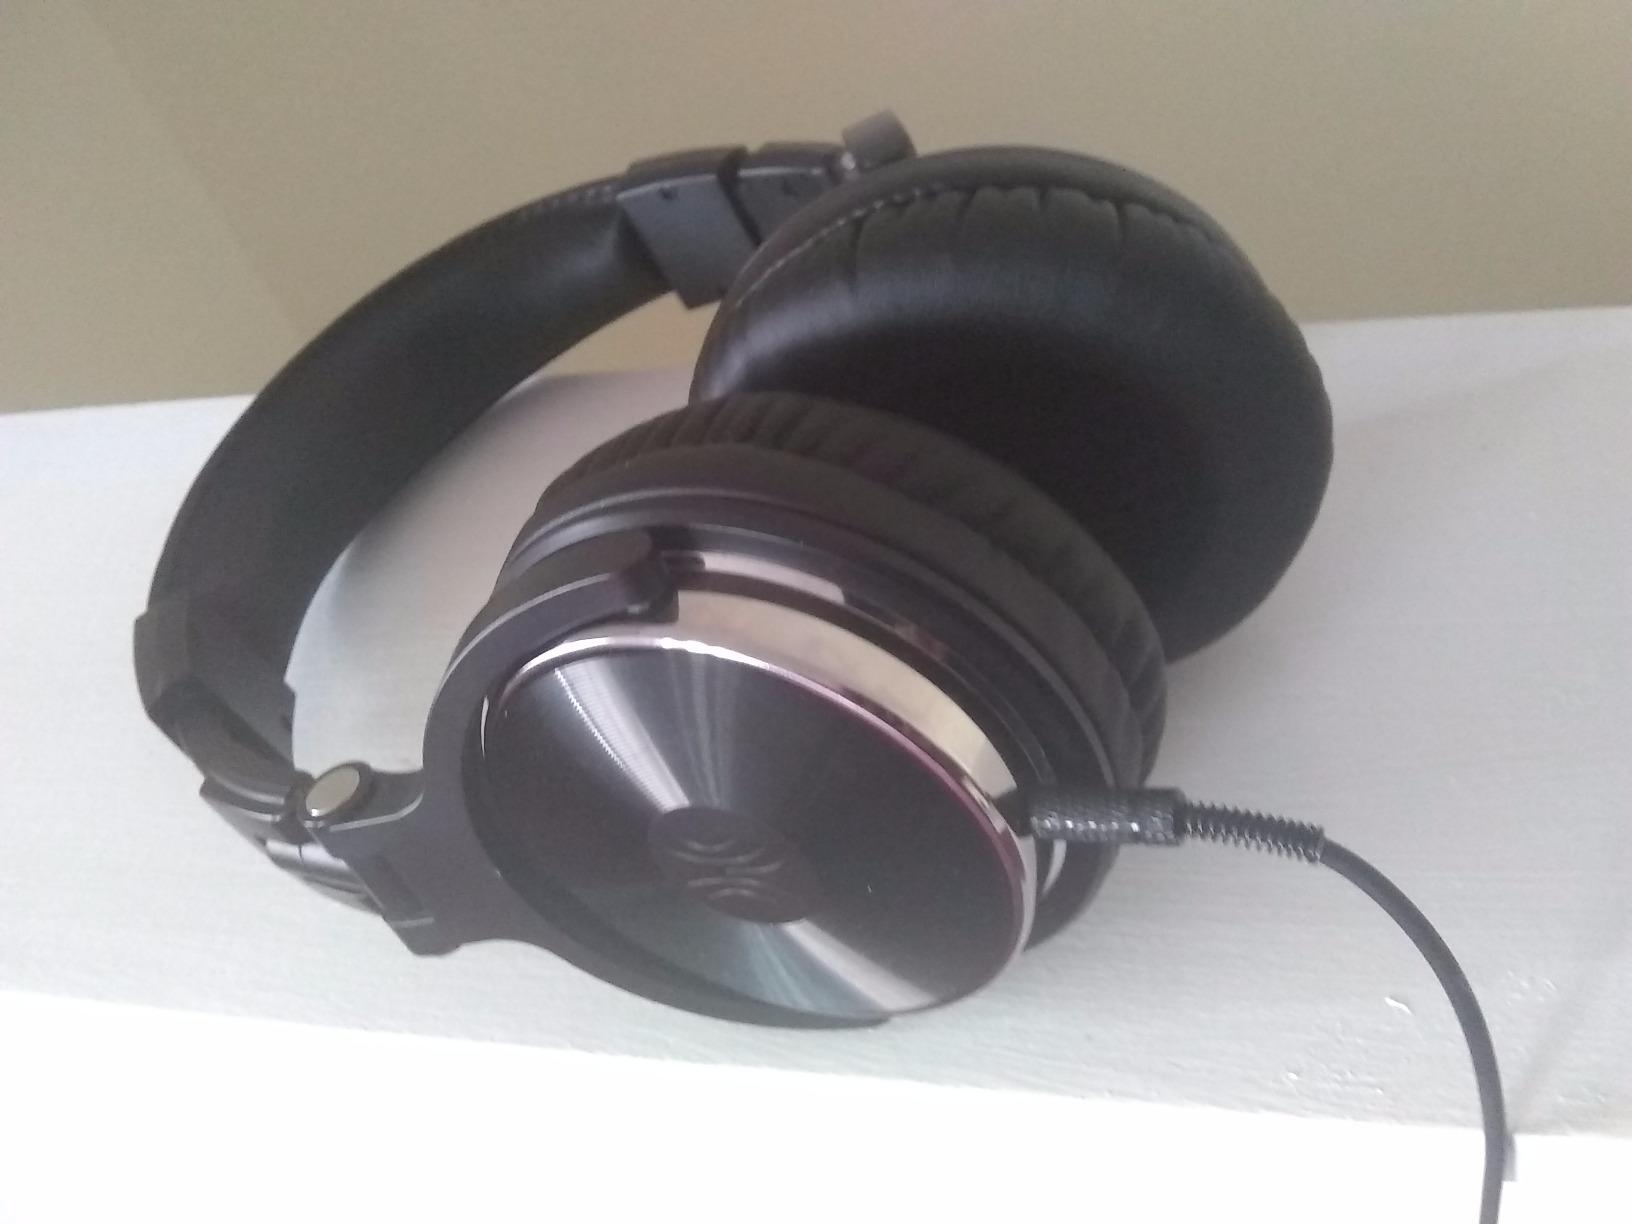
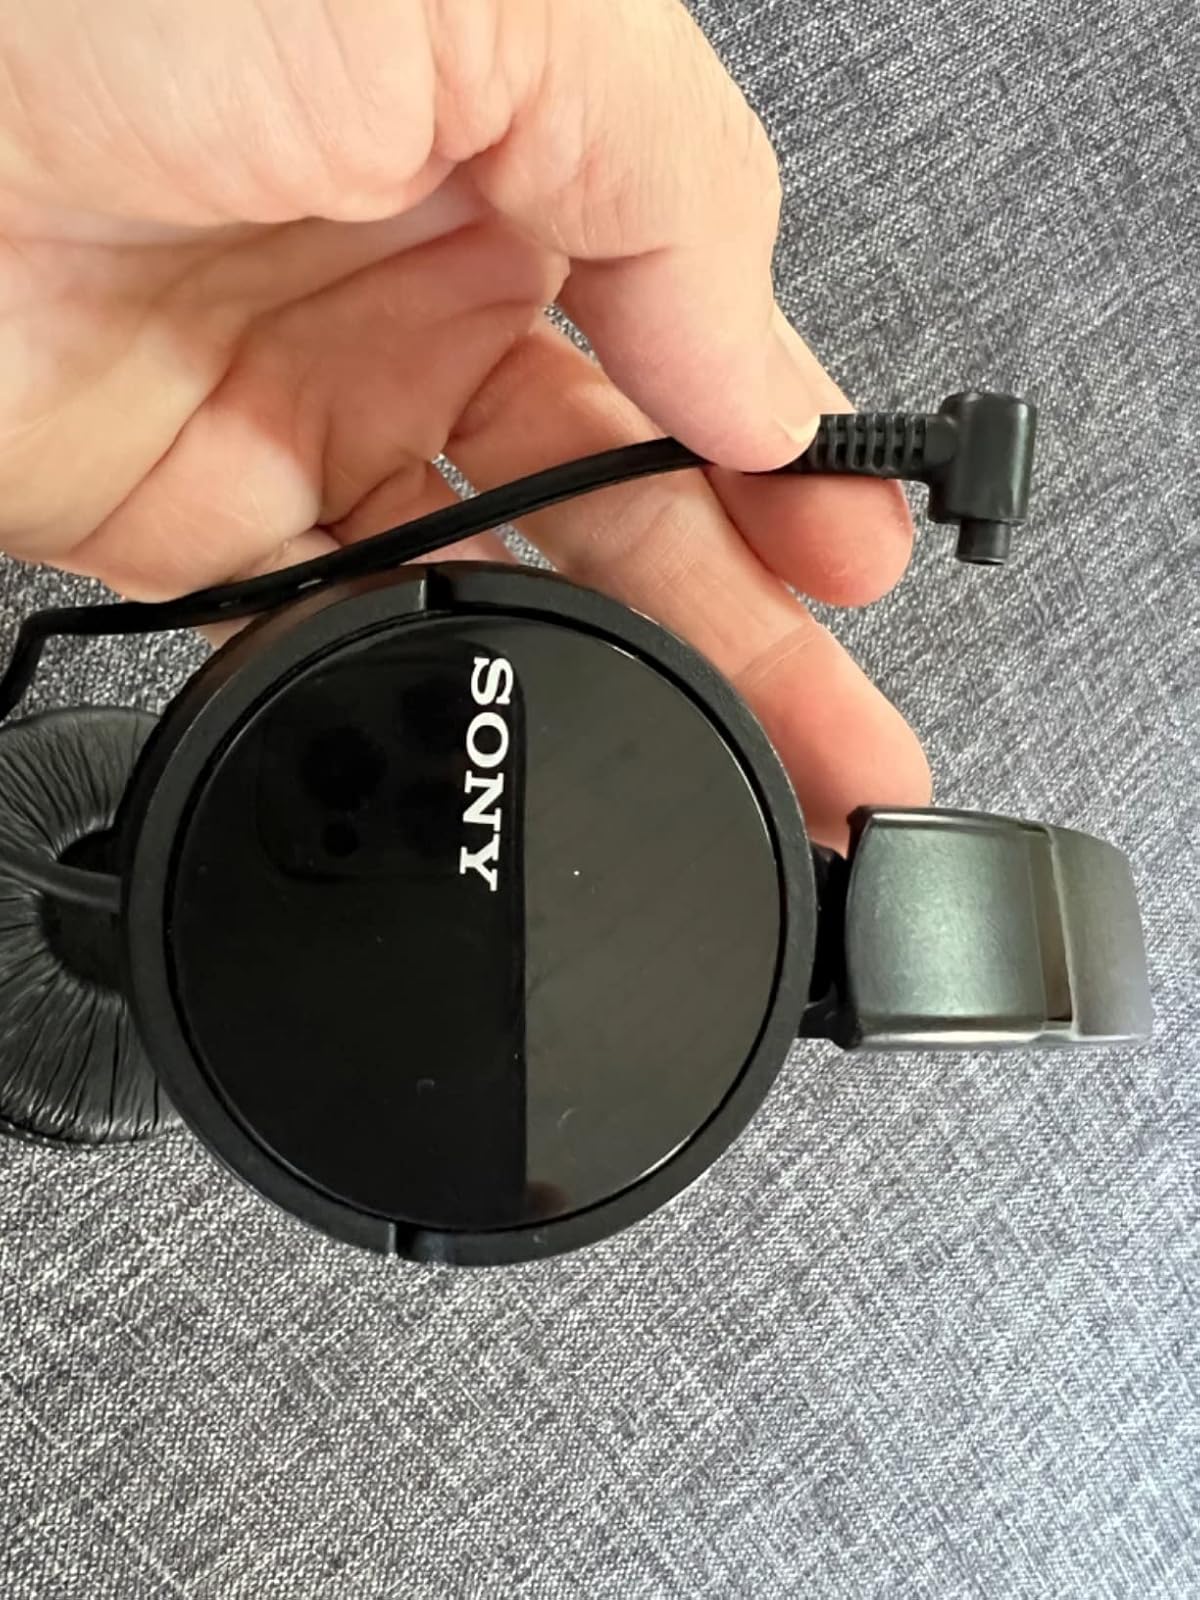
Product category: headphones
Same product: no